Video Demons Do Psychotown

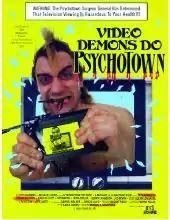
DVD cover for "Video Demons Do Psychotown"

Video Demons Do Psychotown (also known as Bloodbath in Psycho Town) is a 1989 horror film written and co-directed by Alessandro De Gaetano and starring Ron Arragon, Donna Baltran, Dave Elliott, Pam Martin, and Myra Taylor. It was distributed by Troma Entertainment.